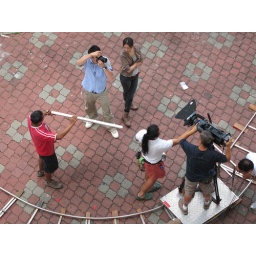
Christopher Lee &amp;amp; Jesseca Liu under my kitchen window for TCS drama shot